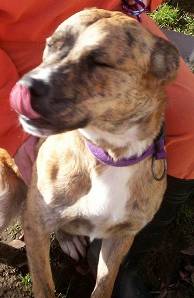
Label: dog